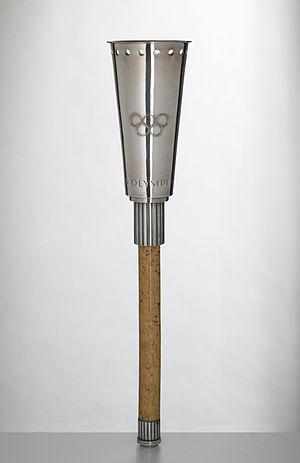
Les Jeux olympiques d'été de 1952, Jeux de la XVᵉ olympiade de l'ère moderne, ont été célébrés à Helsinki du 19 juillet au 3 août 1952. La capitale finlandaise avait été choisie pour organiser les Jeux olympiques de 1940 en remplacement de ceux de Tokyo, mais ces derniers furent annulés pour cause de Seconde Guerre mondiale.